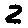
Label: 2